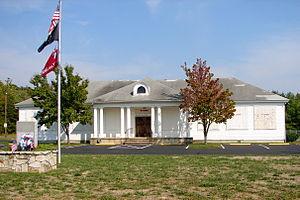
Weymouth Township est une municipalité américaine située dans le comté d'Atlantic au New Jersey.